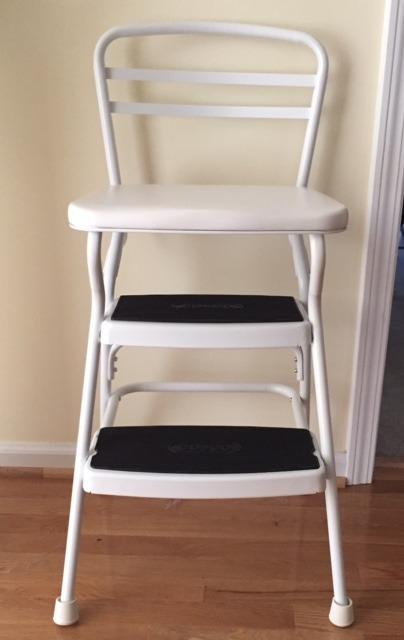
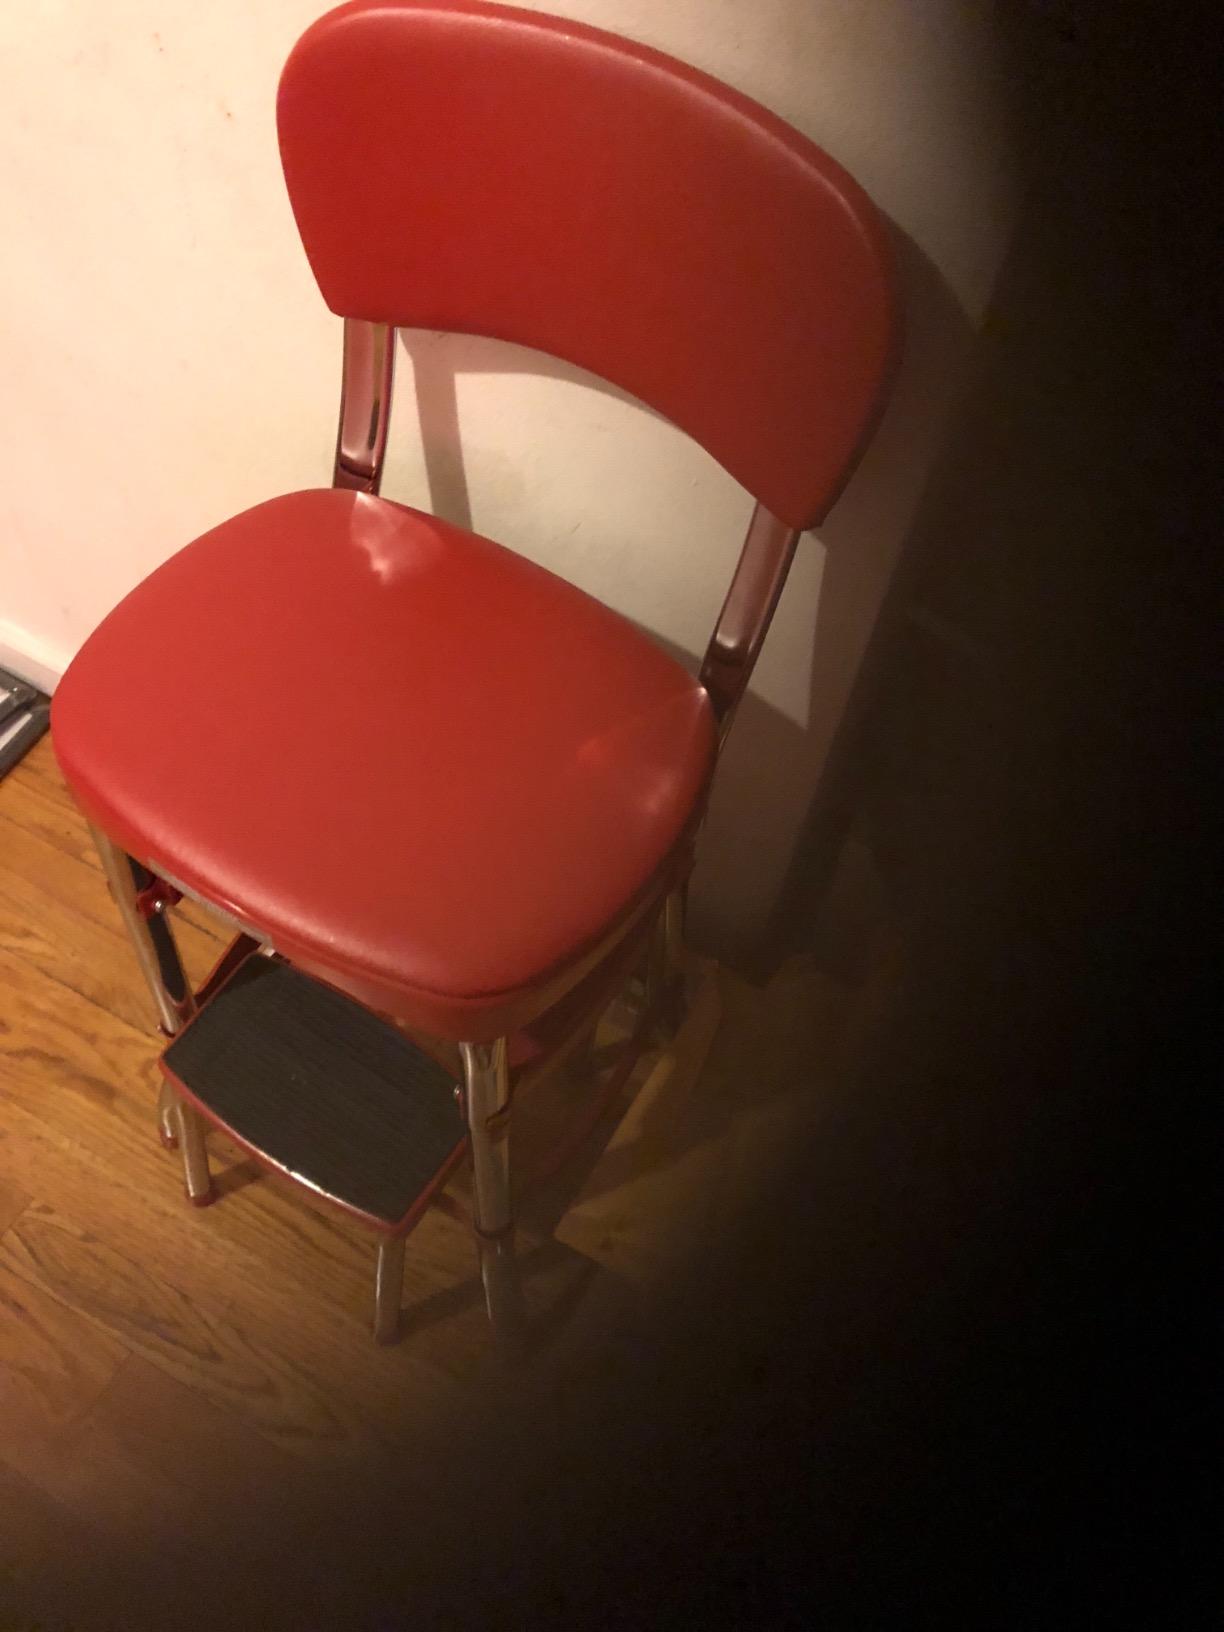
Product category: items_chair
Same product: no